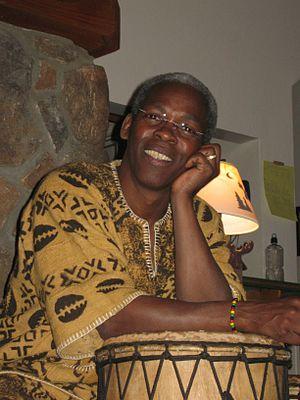
Mamady Keïta est un musicien guinéen, percussionniste et djembéfola de renommée internationale. Il vit actuellement au Mexique.